Zhang Ming

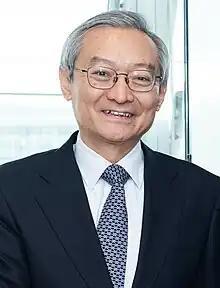
Zhang in 2020

Zhang Ming (born June 1957) is a Chinese diplomat who has been the Secretary-General of the Shanghai Cooperation Organisation from 2022 to 2024.